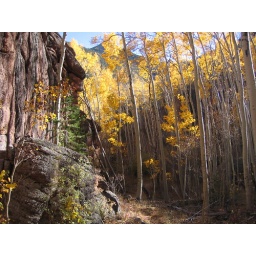
Peaceful aspen grove bordered by a rock face